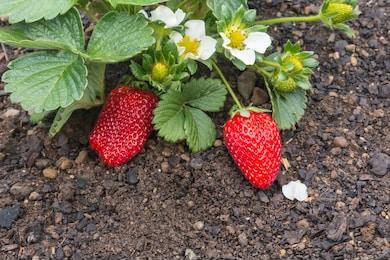
Label: Strawberry